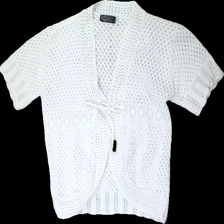
View: front
Type: Cardigan
Category: Ladies
Brand: Chica London
Colors: White
Material: 100% cotton
Pattern: Other
Cut: Regular
Size: L
Season: All
Stains: Minor
Damage location: bottom right
Damage 2 location: bottom right
Price range: 50-100
Recommended usage: Reuse
Description: vit kofta med stickat mönster med hål